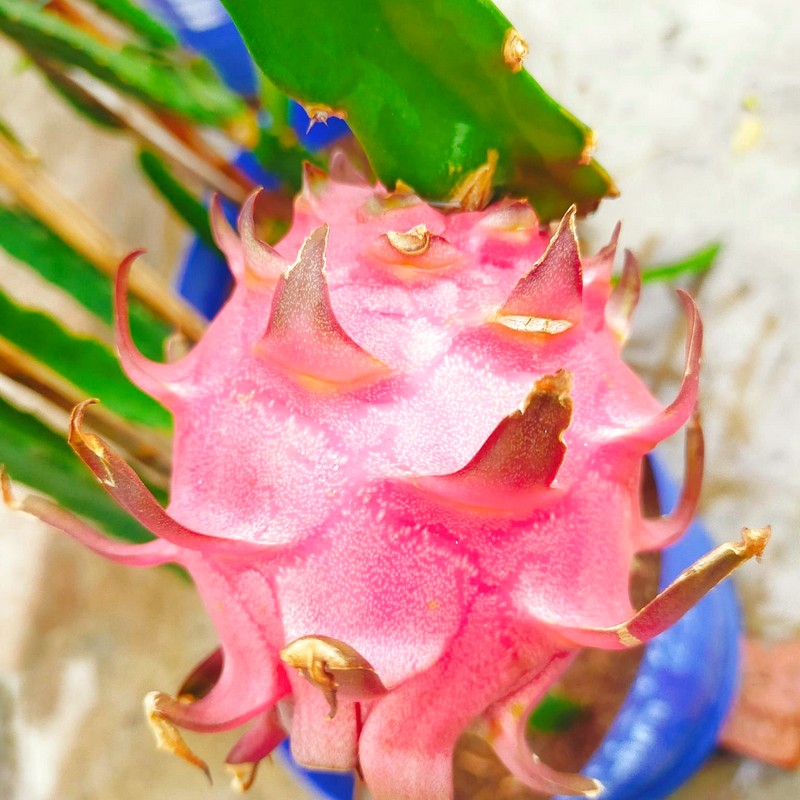
Label: Fresh Dragon Fruit